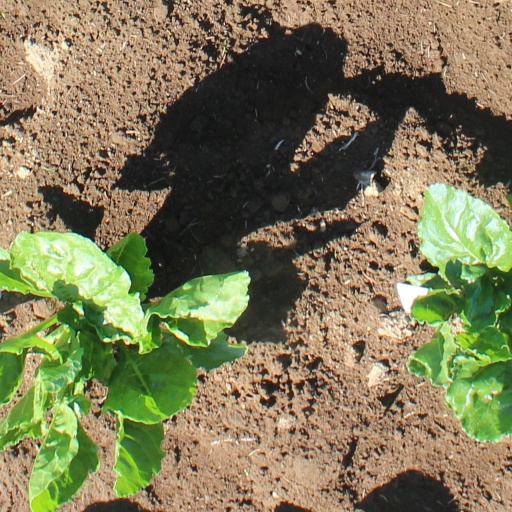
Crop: sugar beet